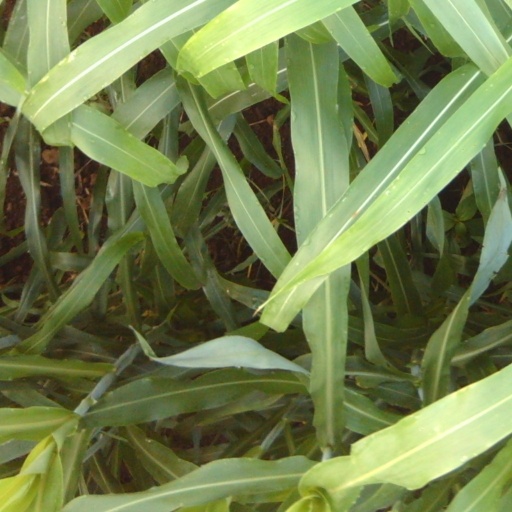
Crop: sorghum